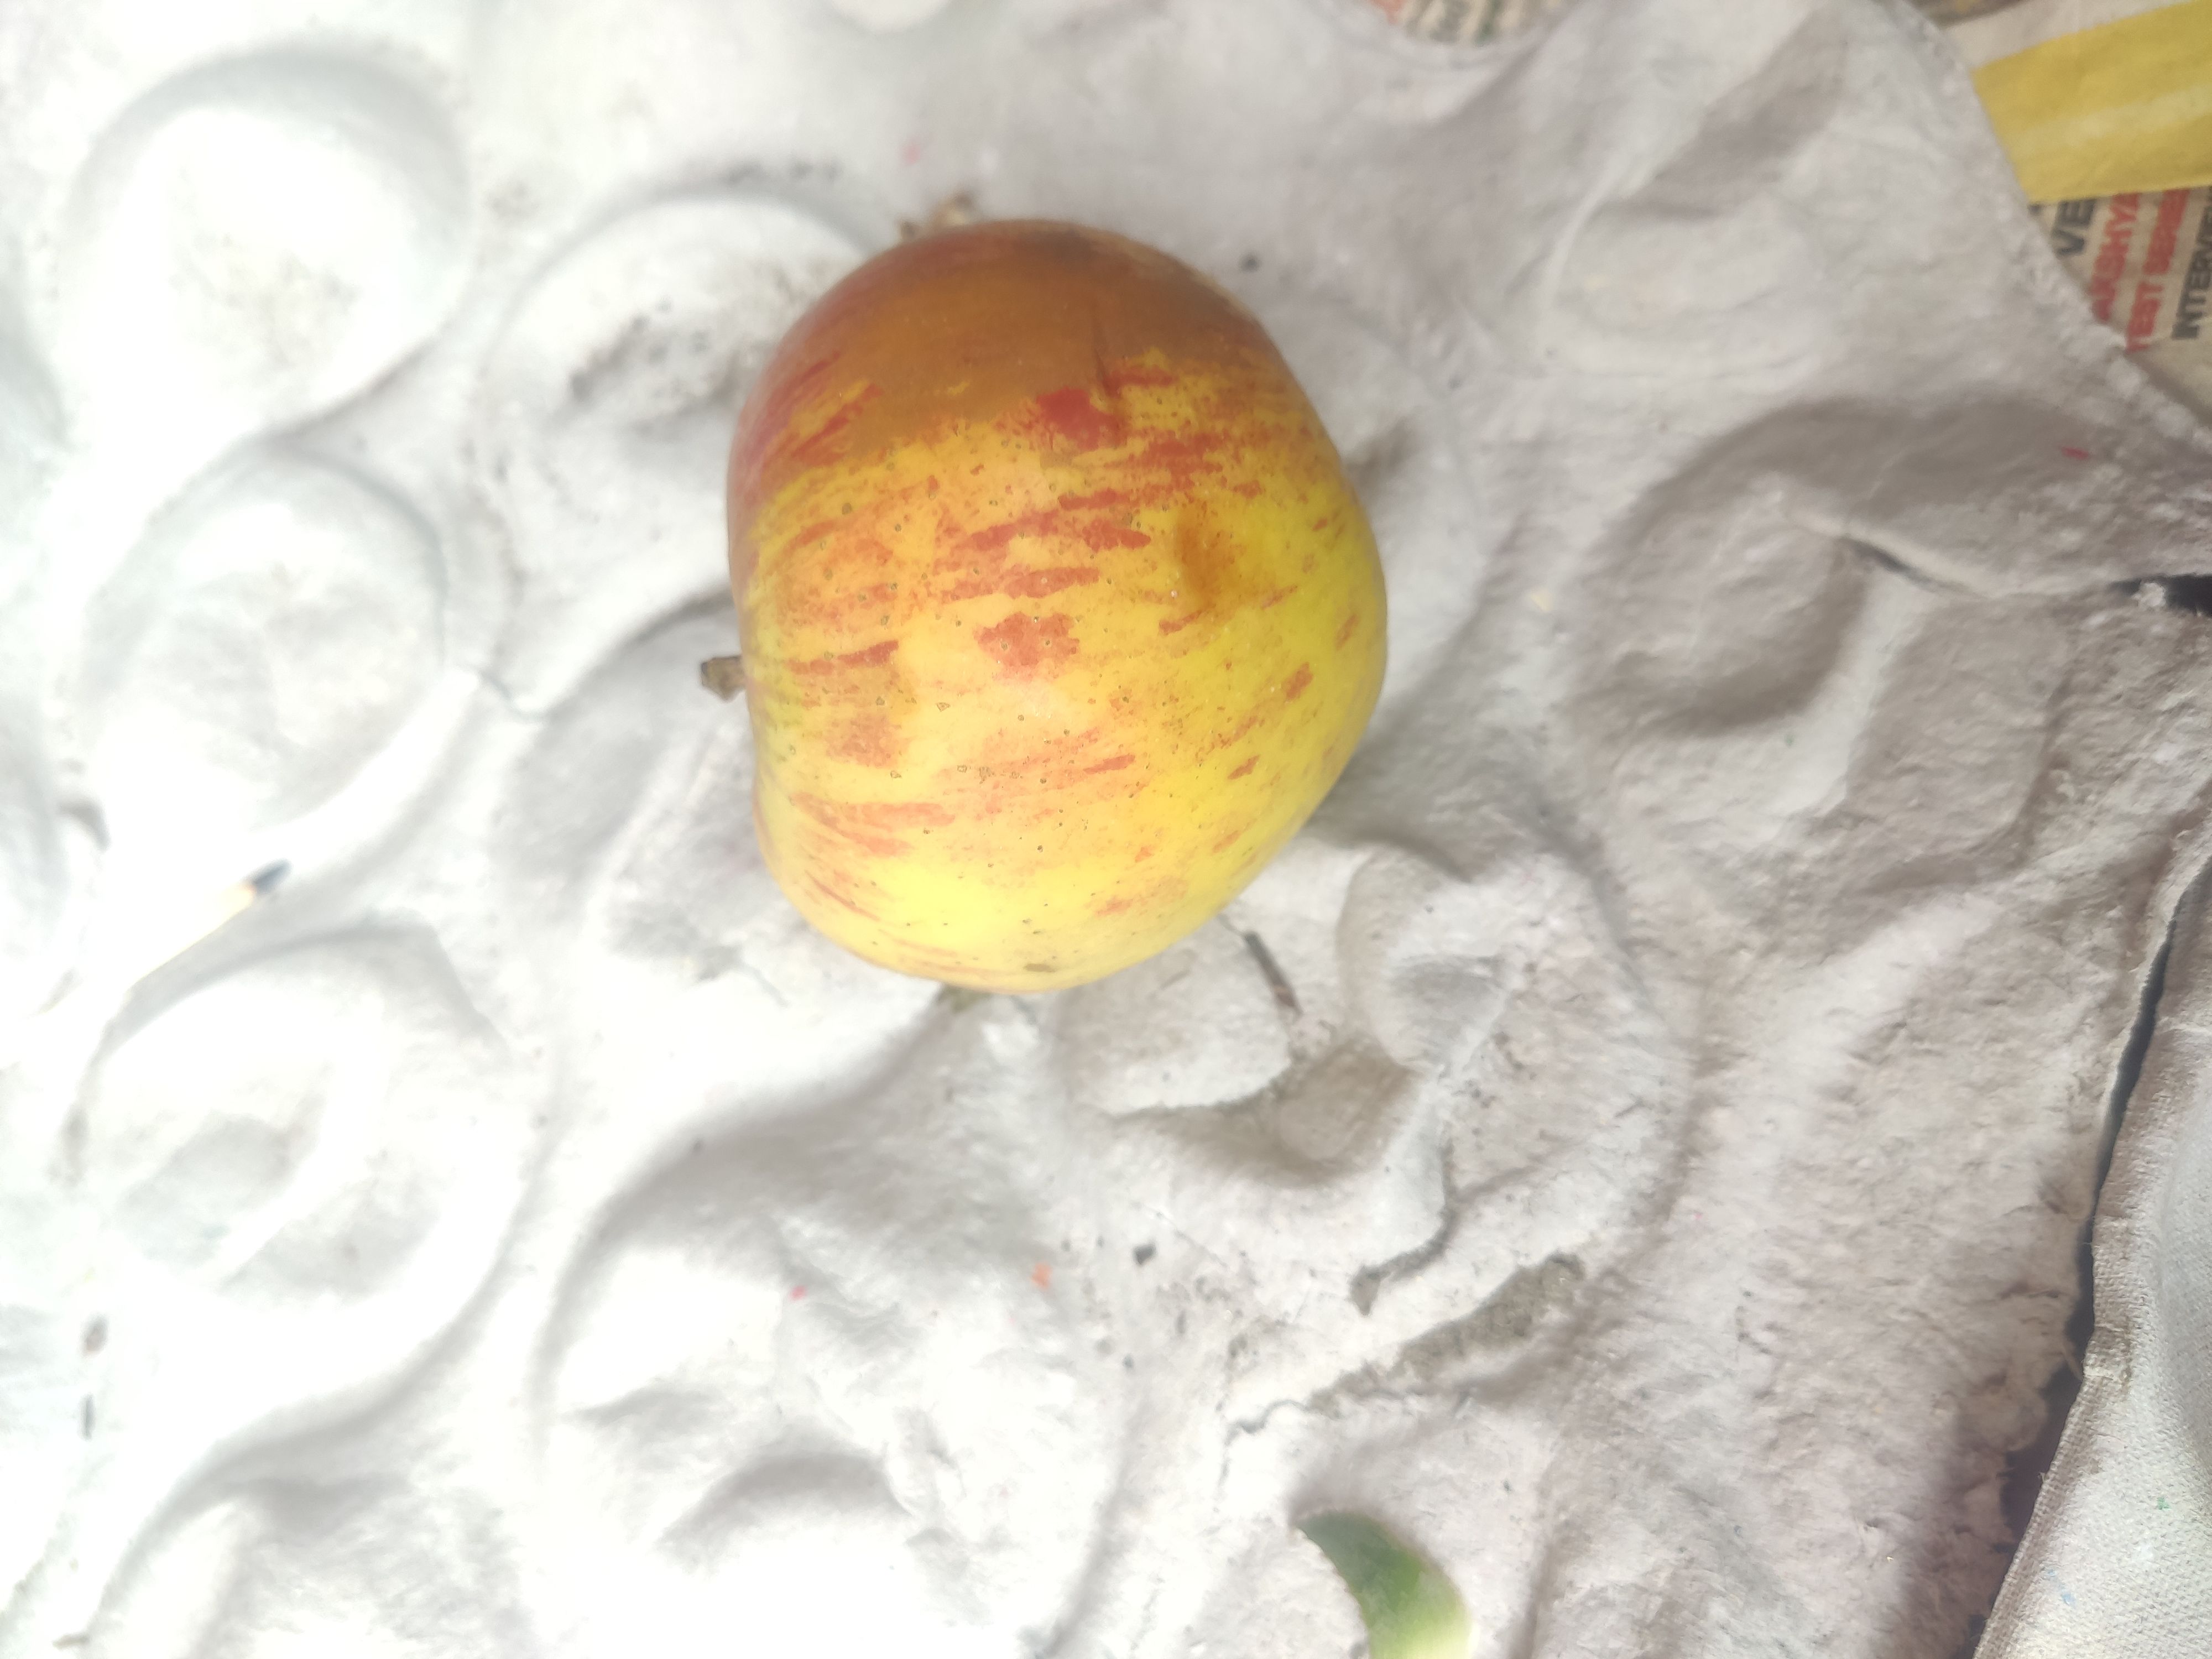
Fruit: apple
Grade: 2nd-grade